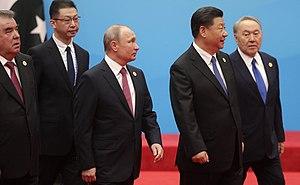
Les Chinois de Sibérie sont un groupe ethnique de la Fédération de Russie vivant sur le territoire de la Sibérie et en Extrême-Orient russe, deux régions appelées traditionnellement Sibérie.